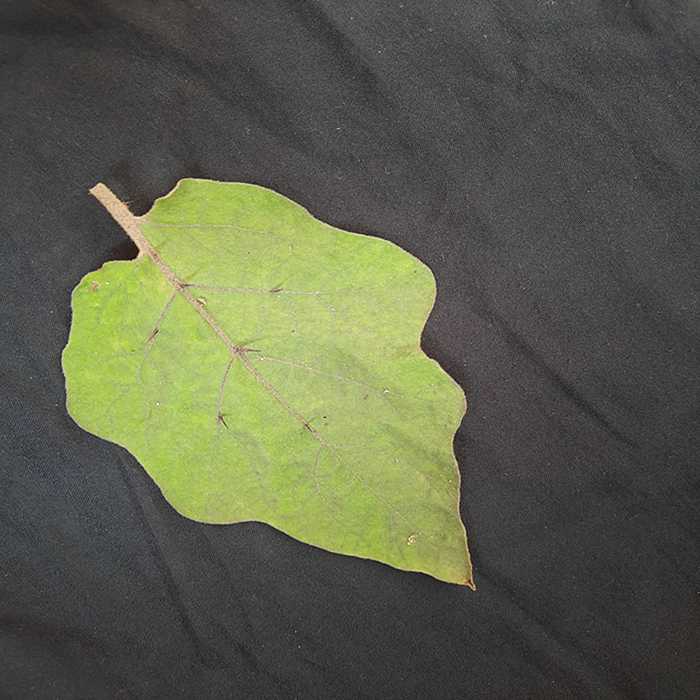
Plant: Eggplant
Label: Eggplant fresh leaf